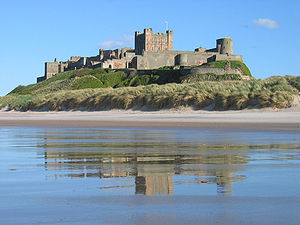
Bamburgh Castle
Bamburgh Castle.
Bamburgh Castle er et slot, der ligger på kysten ved Bamburgh i Northumberland, England. Det er en Grade I listed building.